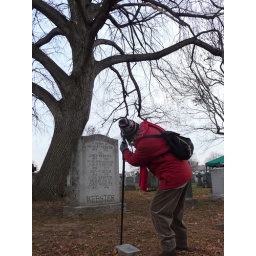
patricia hilliard of the bayonne nature club has spotted a yellow bellied sapsucker in the holy name cemetery